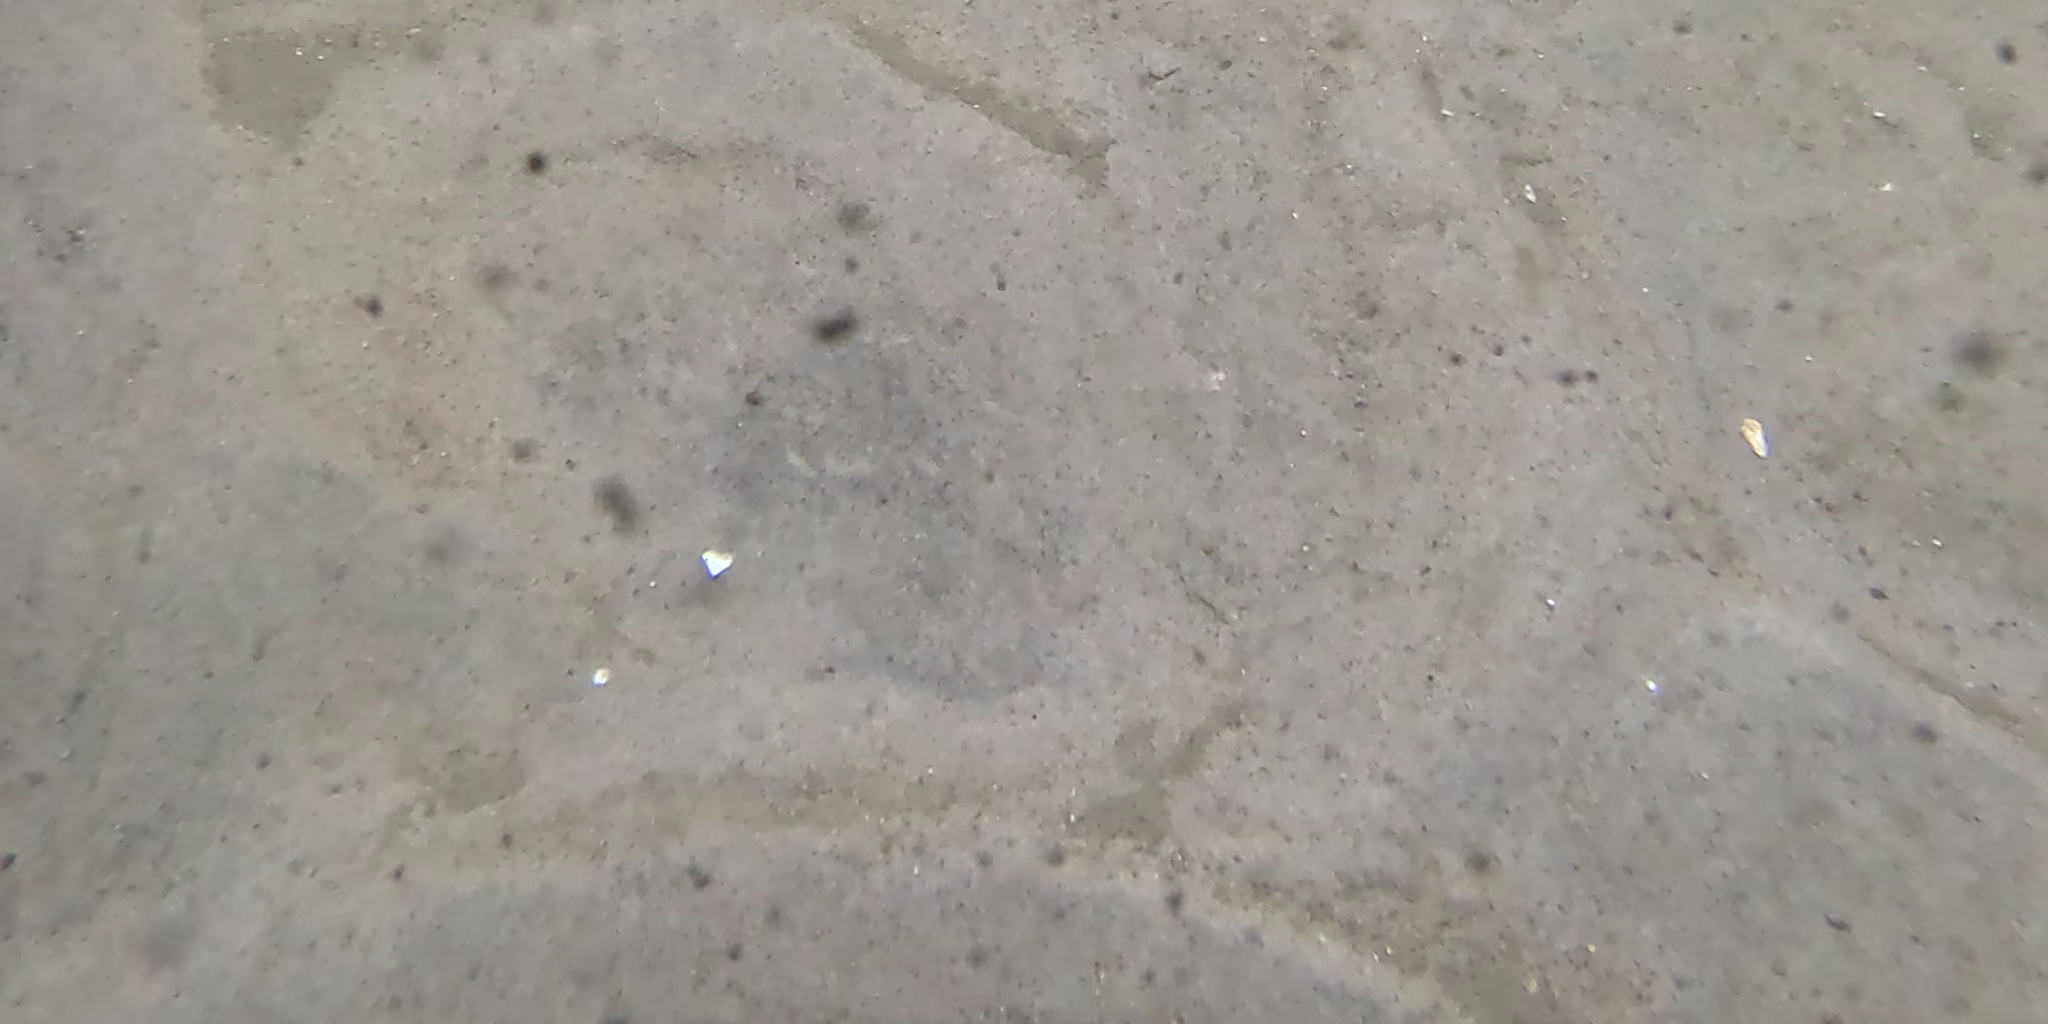
Seabed habitat: sand